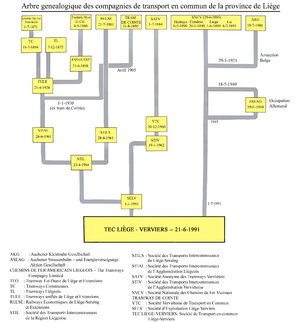
Le réseau d'autobus de la Direction Liège-Verviers fait partie de l'Opérateur de Transports de Wallonie, qui est la société publique de transports de la Région wallonne en Belgique.
La Société Anonyme des Railways économiques de Liège-Seraing et extensions est créée en Belgique en 1881, pour construire et exploiter des réseaux de tramways. À l'origine de sa fondation, se trouve le Baron Edouard Empain.
Le tramway de Liège est une ligne de tramway en chantier pour relier les pôles importants de l'agglomération liégeoise. La ligne reliera la gare multimodale de Sclessin vers un terminus à Coronmeuse et un second terminus à Bressoux en passant par la gare TGV et la place Saint-Lambert. Cette même ligne devrait être mise en service en octobre 2022. La ligne serait exploitée en partenariat public-privé.
La société Tramways unifiés de Liège et extensions, devenue Société des transports intercommunaux de l'agglomération liégeoise en 1961, puis Société des transports intercommunaux de Liège est une société de transport en commun créée à Liège le 21 avril 1928 à la suite d'une fusion entre plusieurs sociétés de trams.
À Liège, les déplacements en transport en commun sont principalement assurés par des bus et par des trains.
L'ancien tramway de Liège peut faire référence :